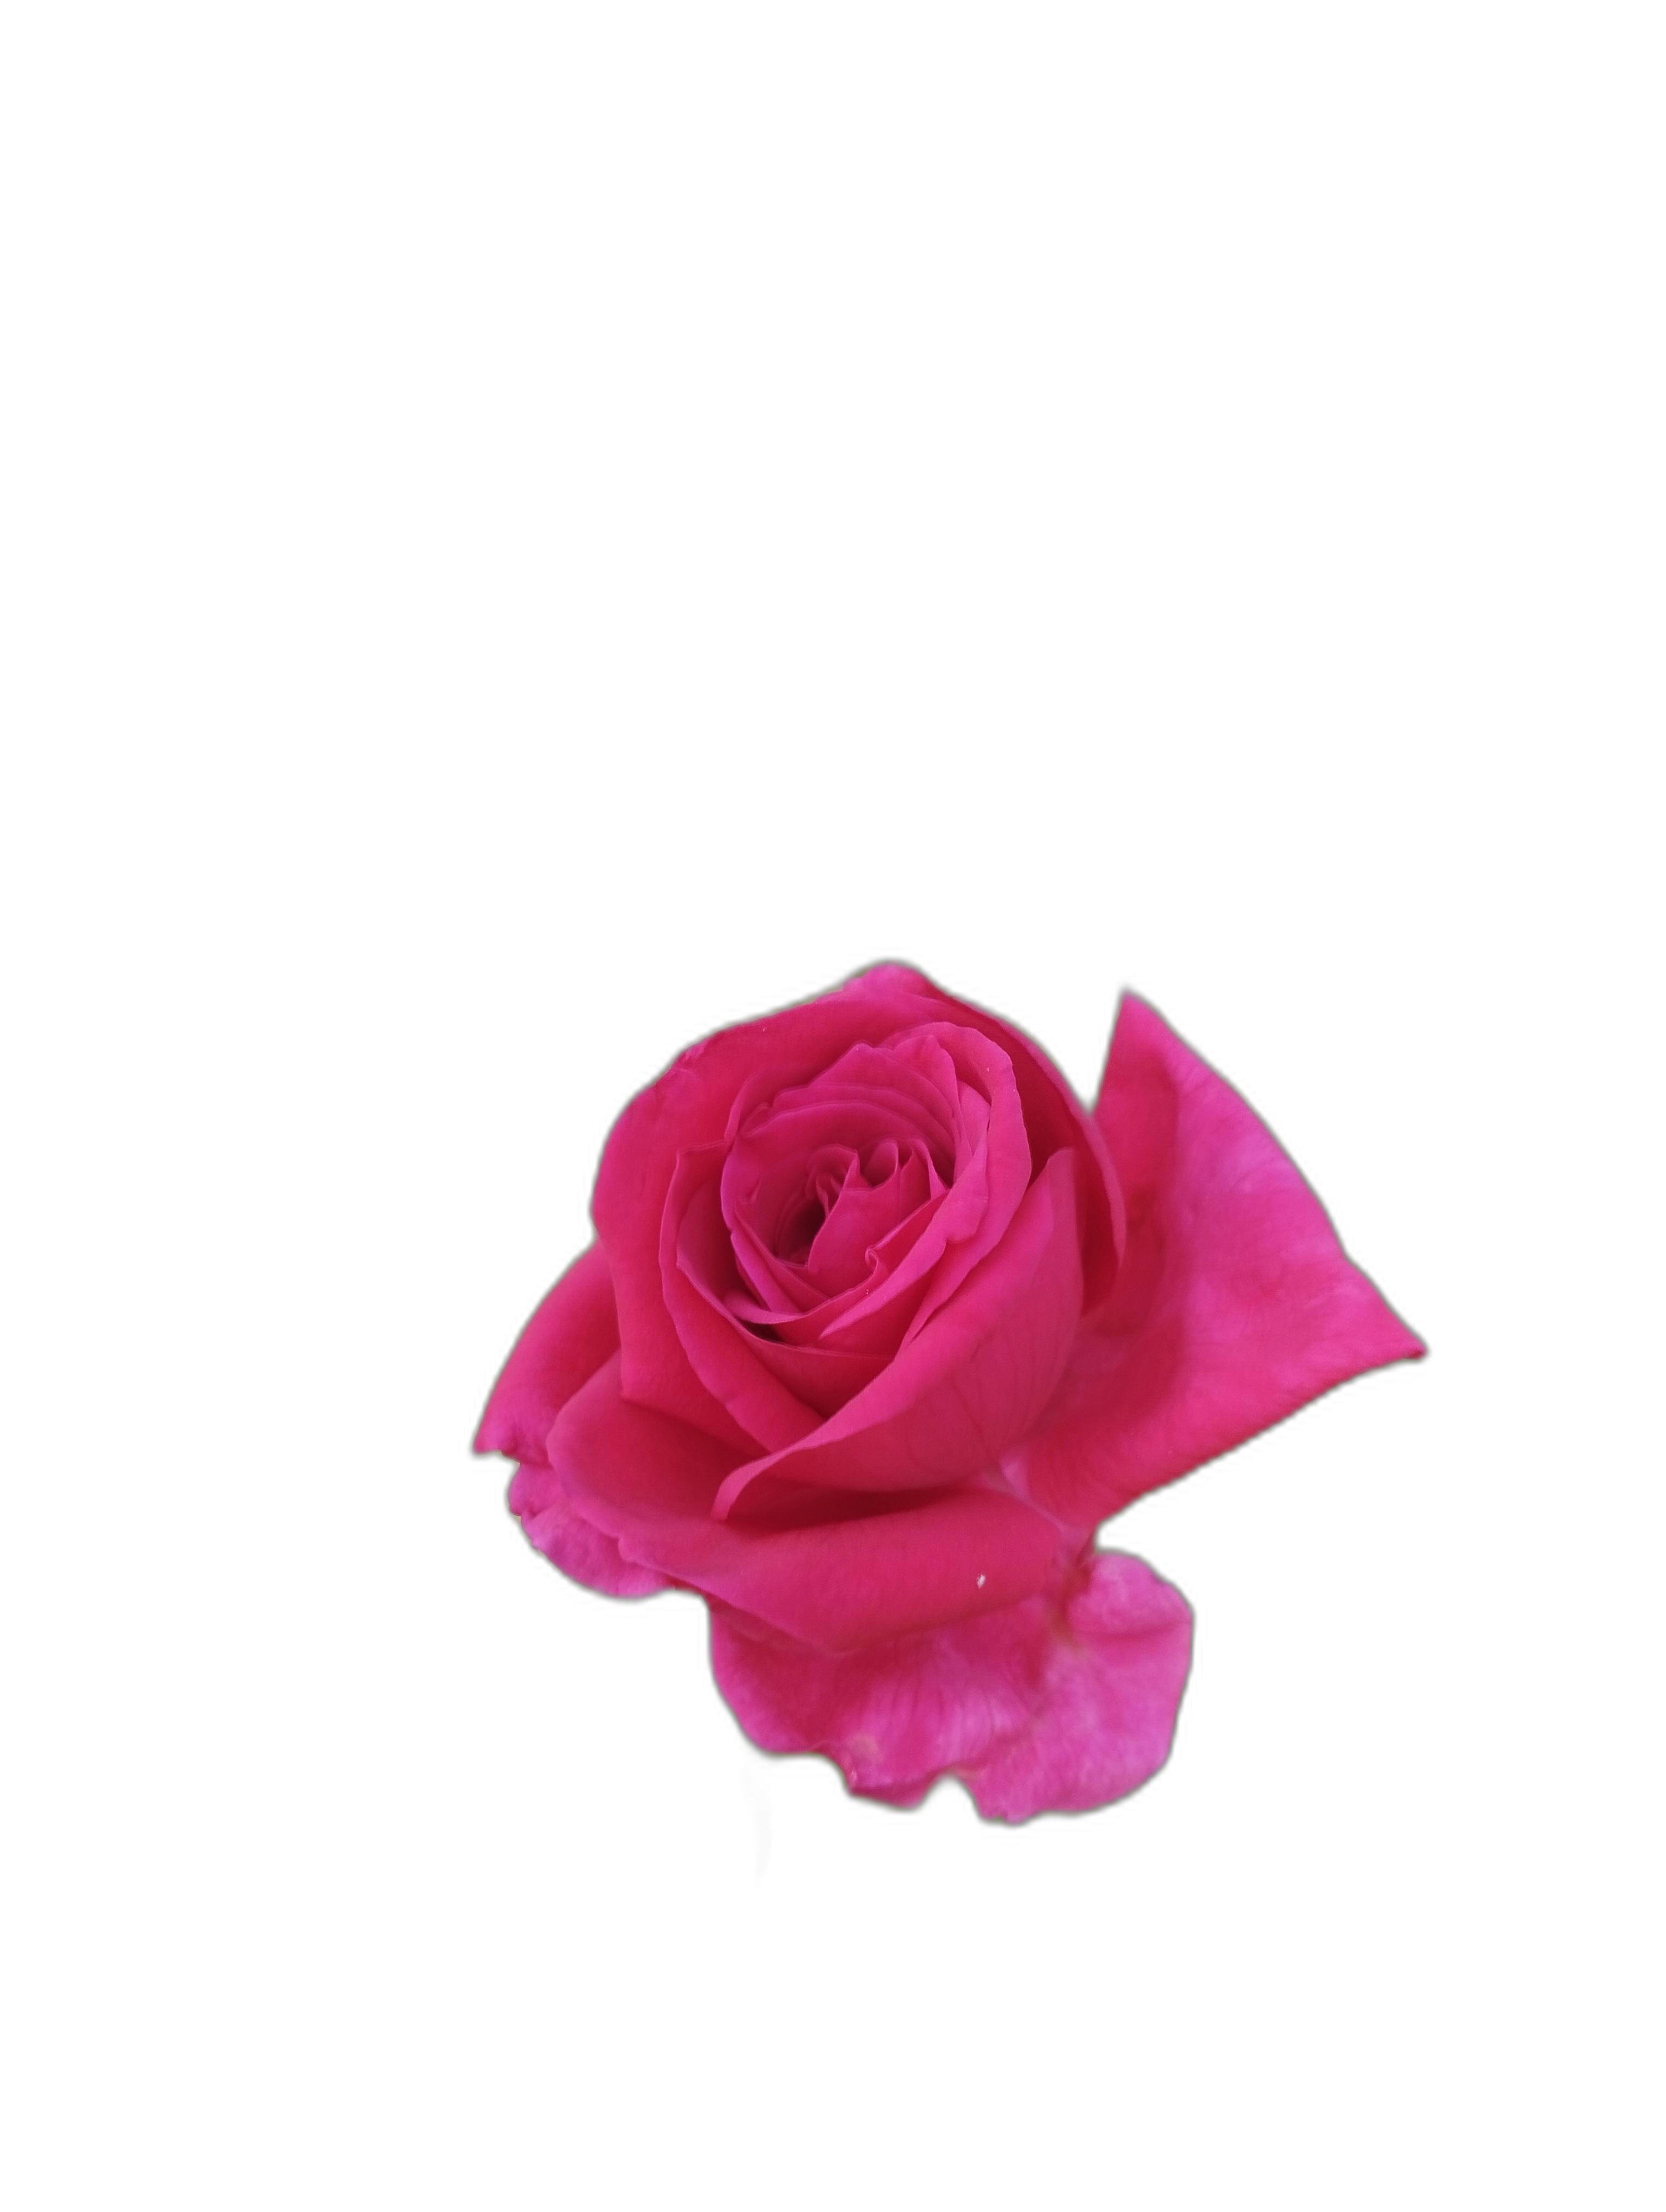
Label: Rose